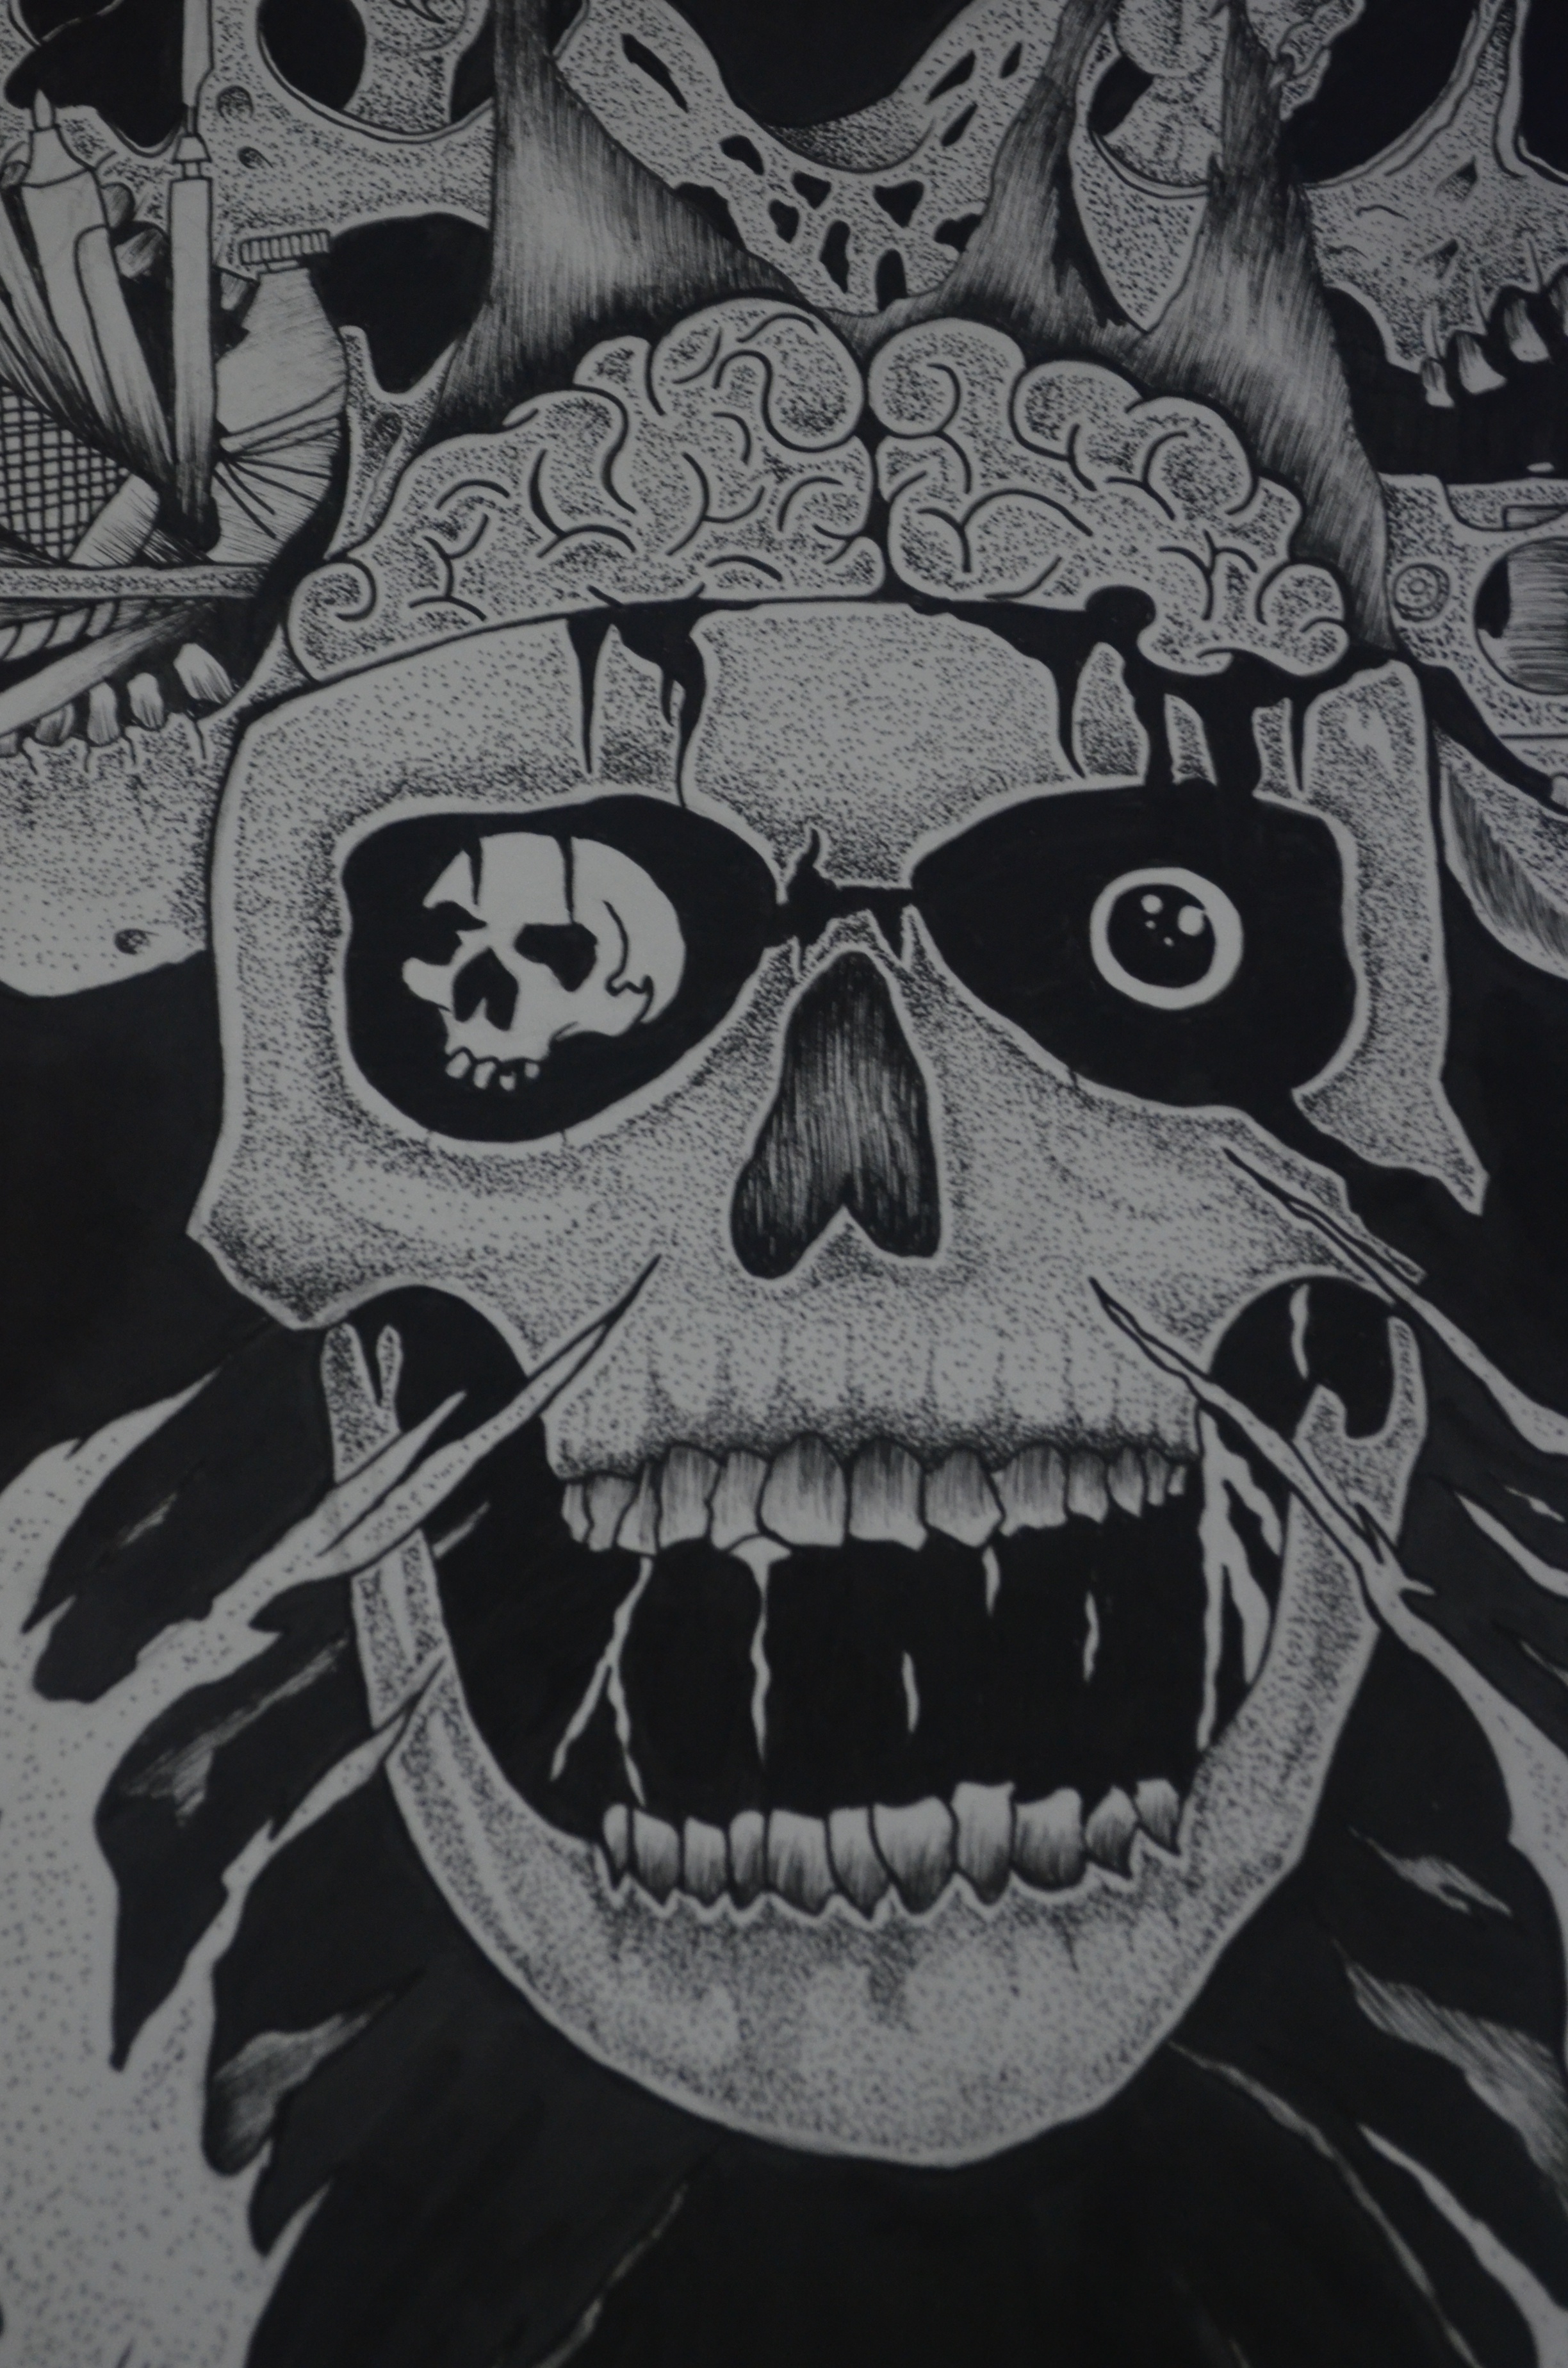
black, black and white, skull, bone, art, monochrome, monochrome photography, drawing, sketch, illustration